Chinese YMCA of Hong Kong

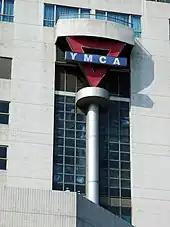
YMCA Kowloon Centre logo

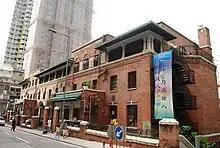
Bridges Street Centre

The Chinese YMCA of Hong Kong is a social and charity institution in Hong Kong. It was founded in 1901. It operates several major facilities such as the Wu Kai Sha Youth Village.